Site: brandenburg
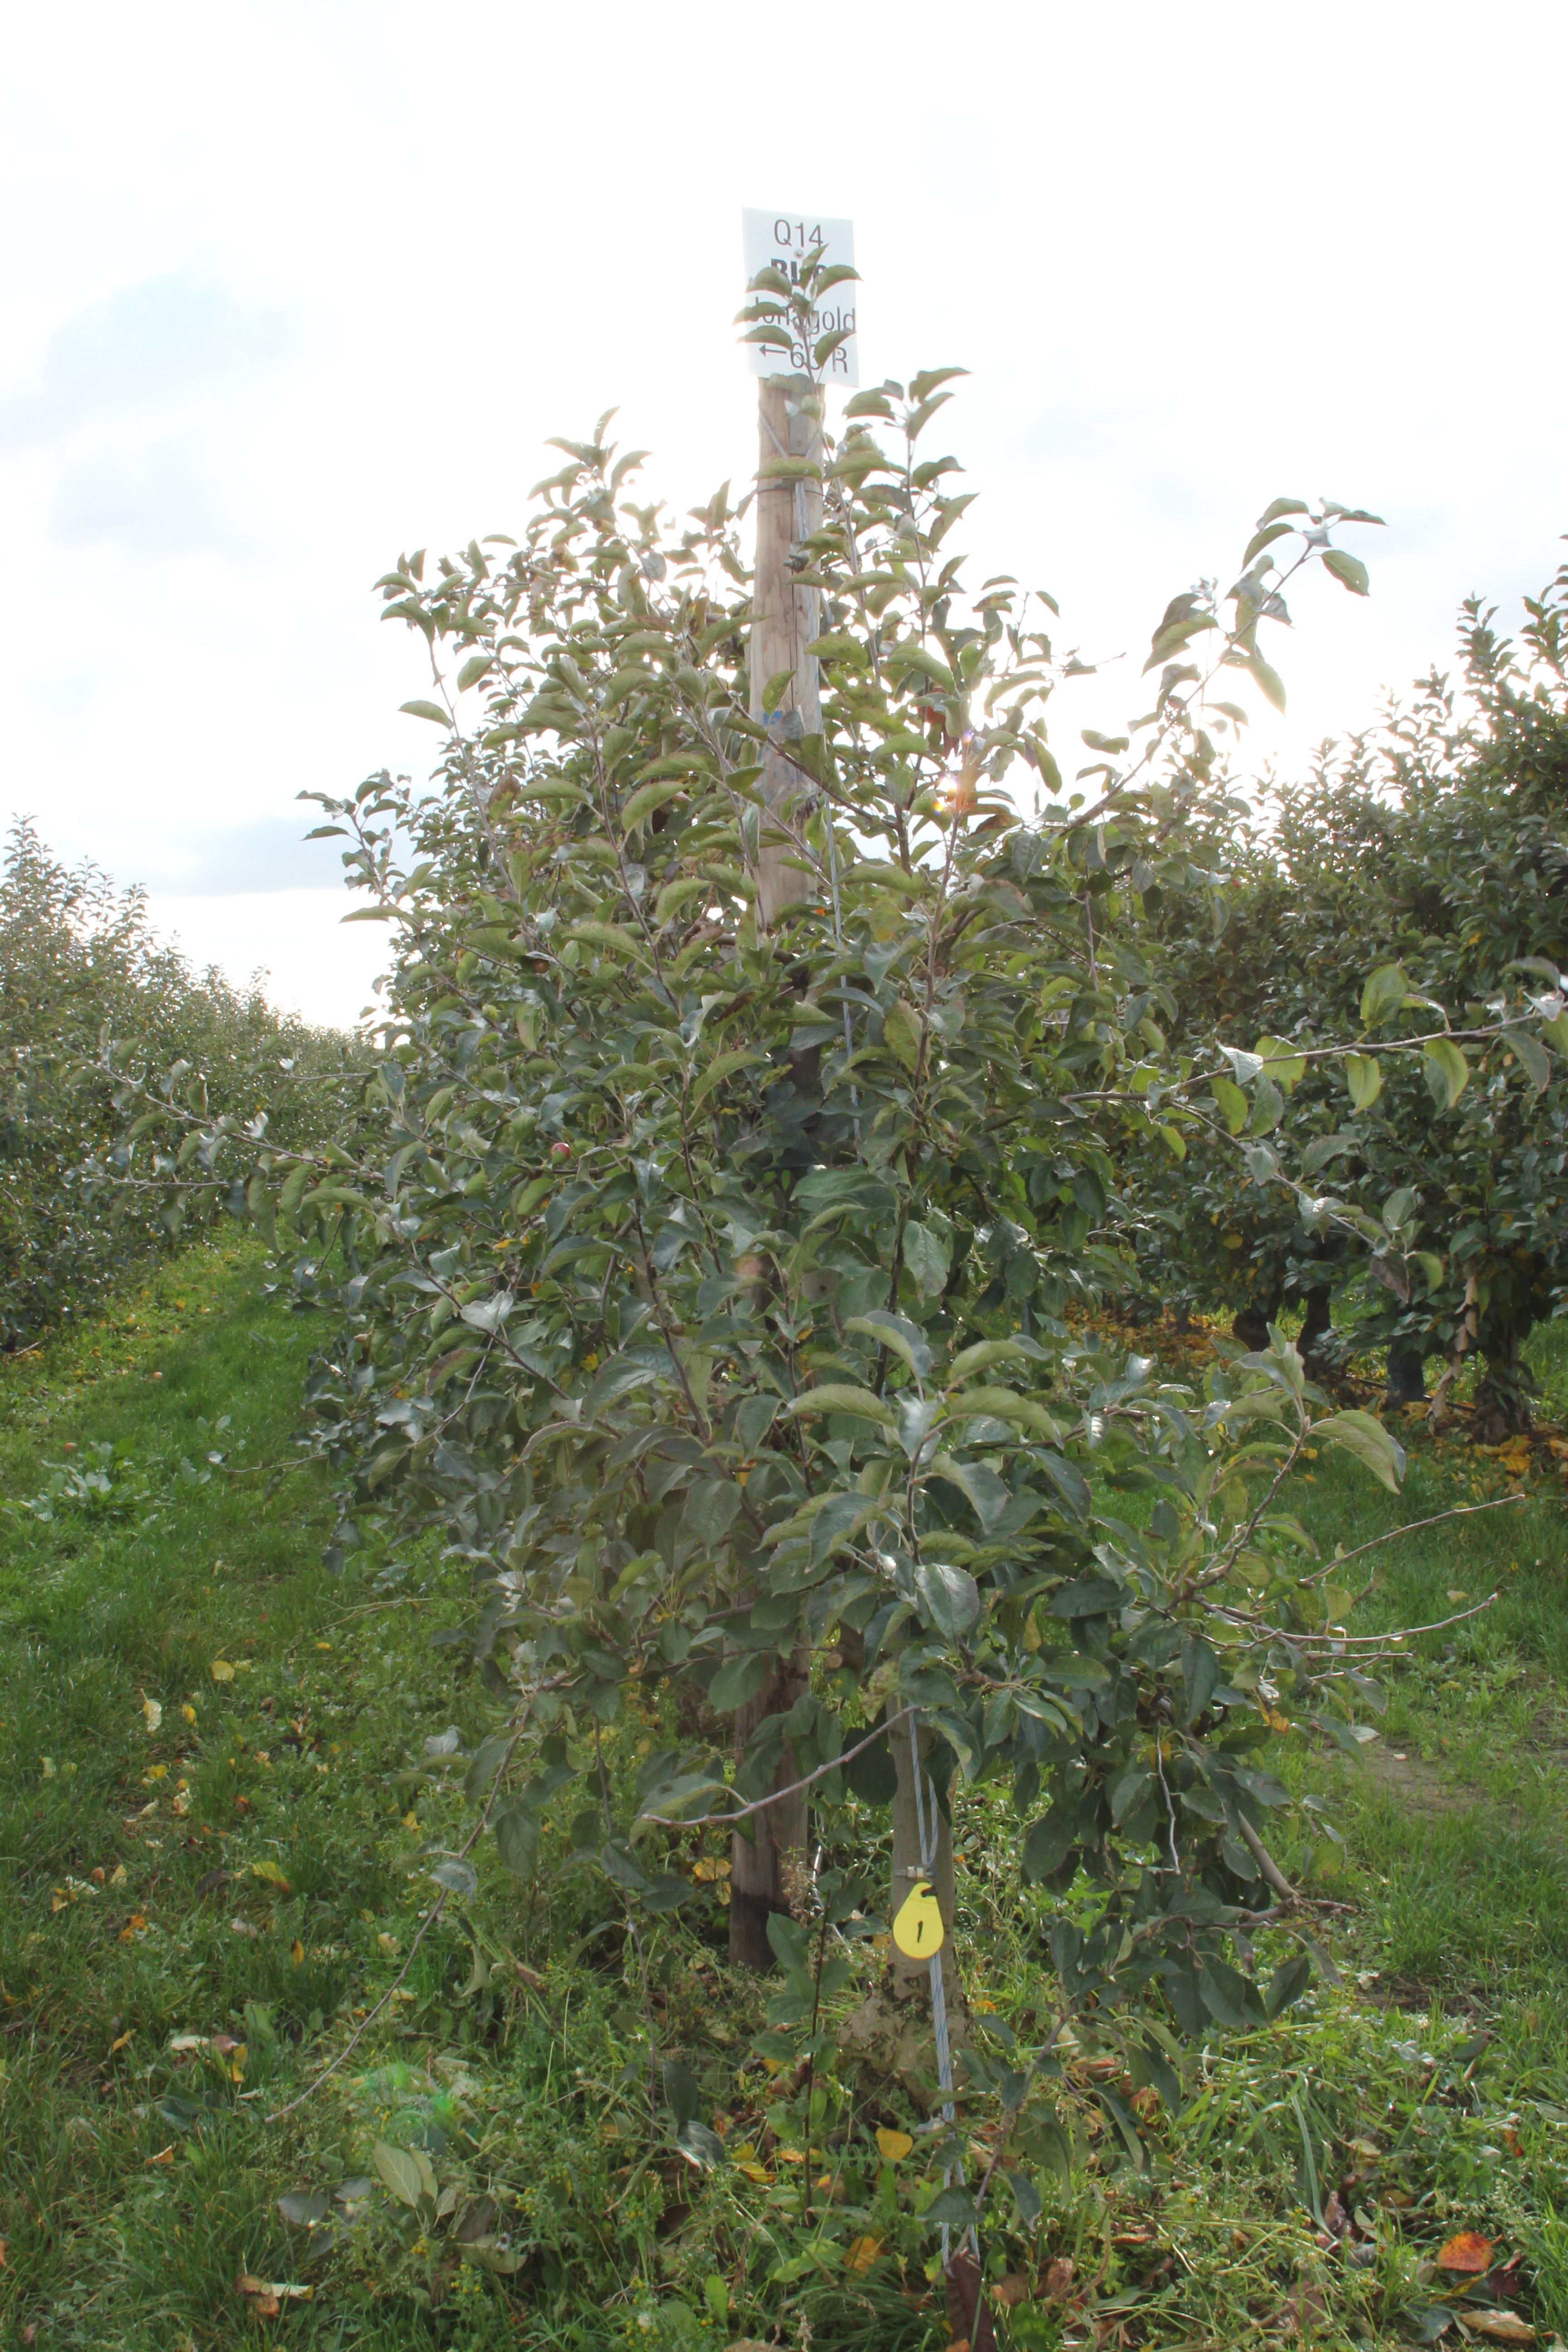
Growth stage (BBCH 91): Senescence, beginning of dormancy